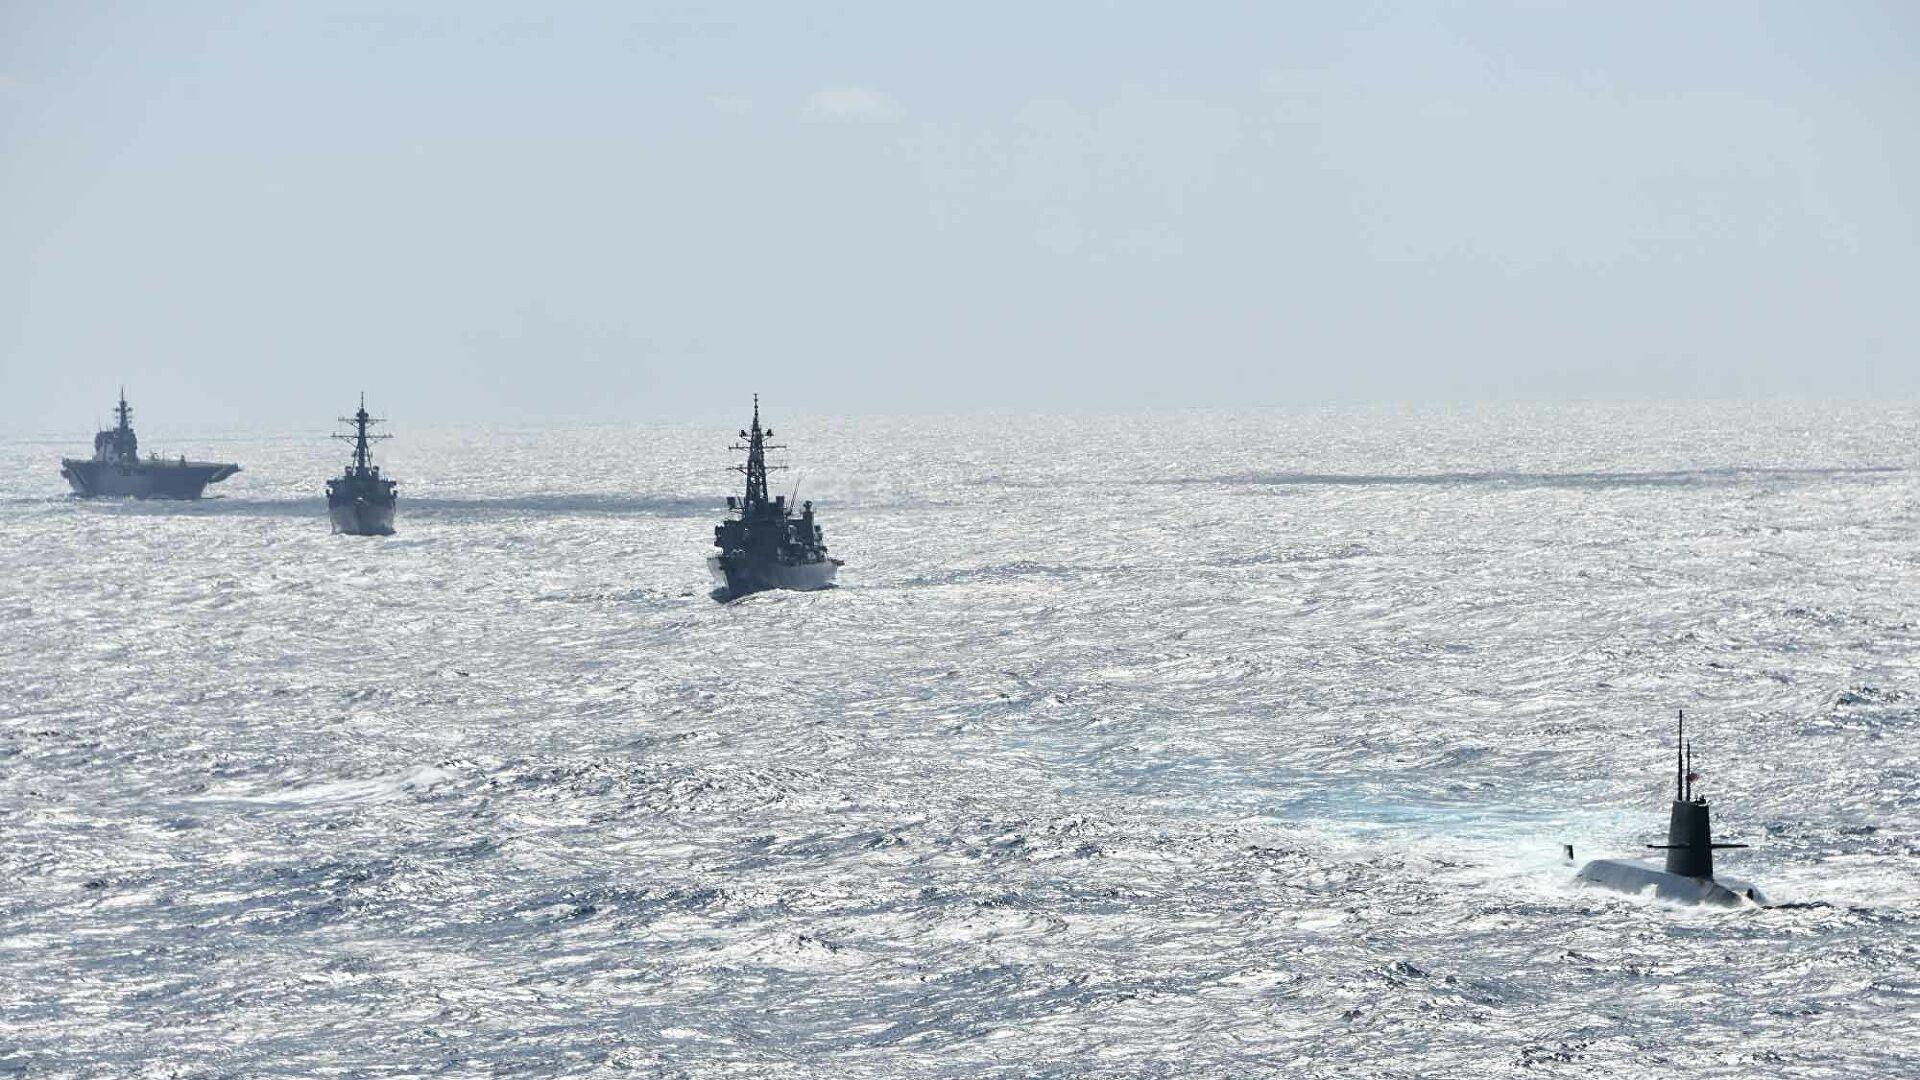
ở trên biển có một vài con tàu đang di chuyển